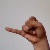
The image shows a hand gesture representing the letter 'J' in Indian Sign Language.